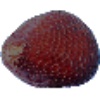
Label: salak